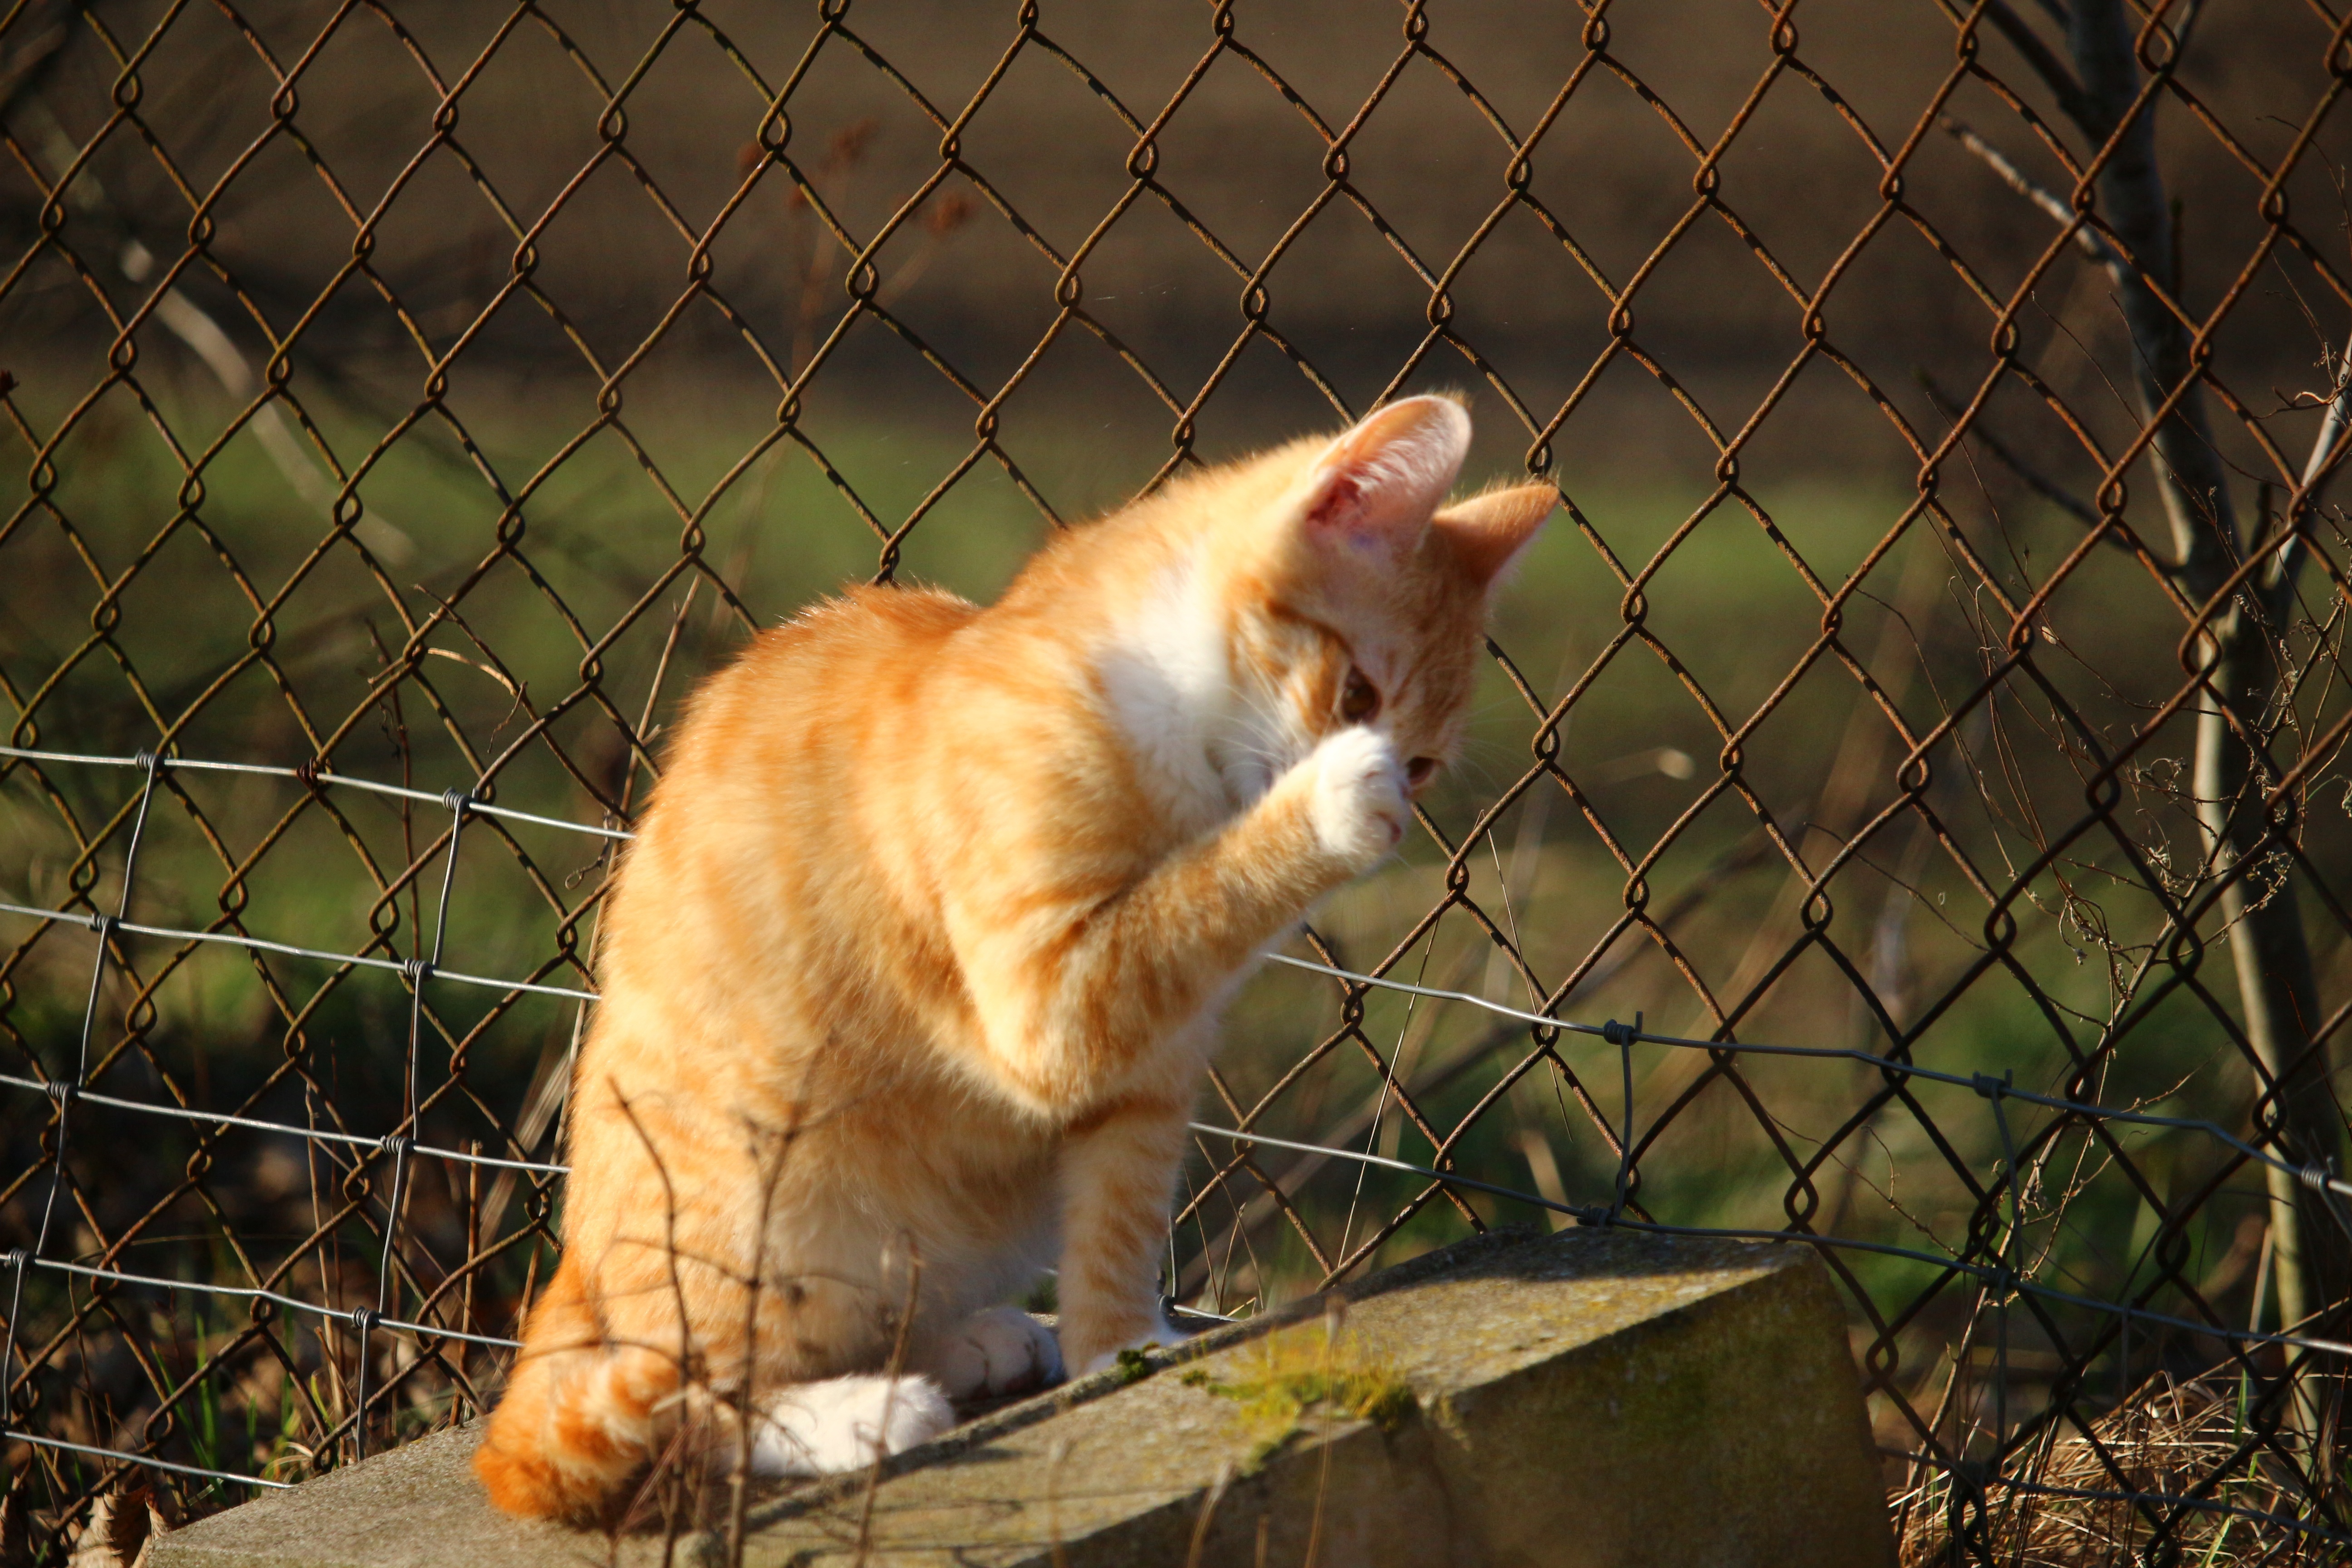
kitten, cat, mammal, fauna, whiskers, vertebrate, mieze, mackerel, tiger cat, red mackerel tabby, red cat, small to medium sized cats, cat like mammal